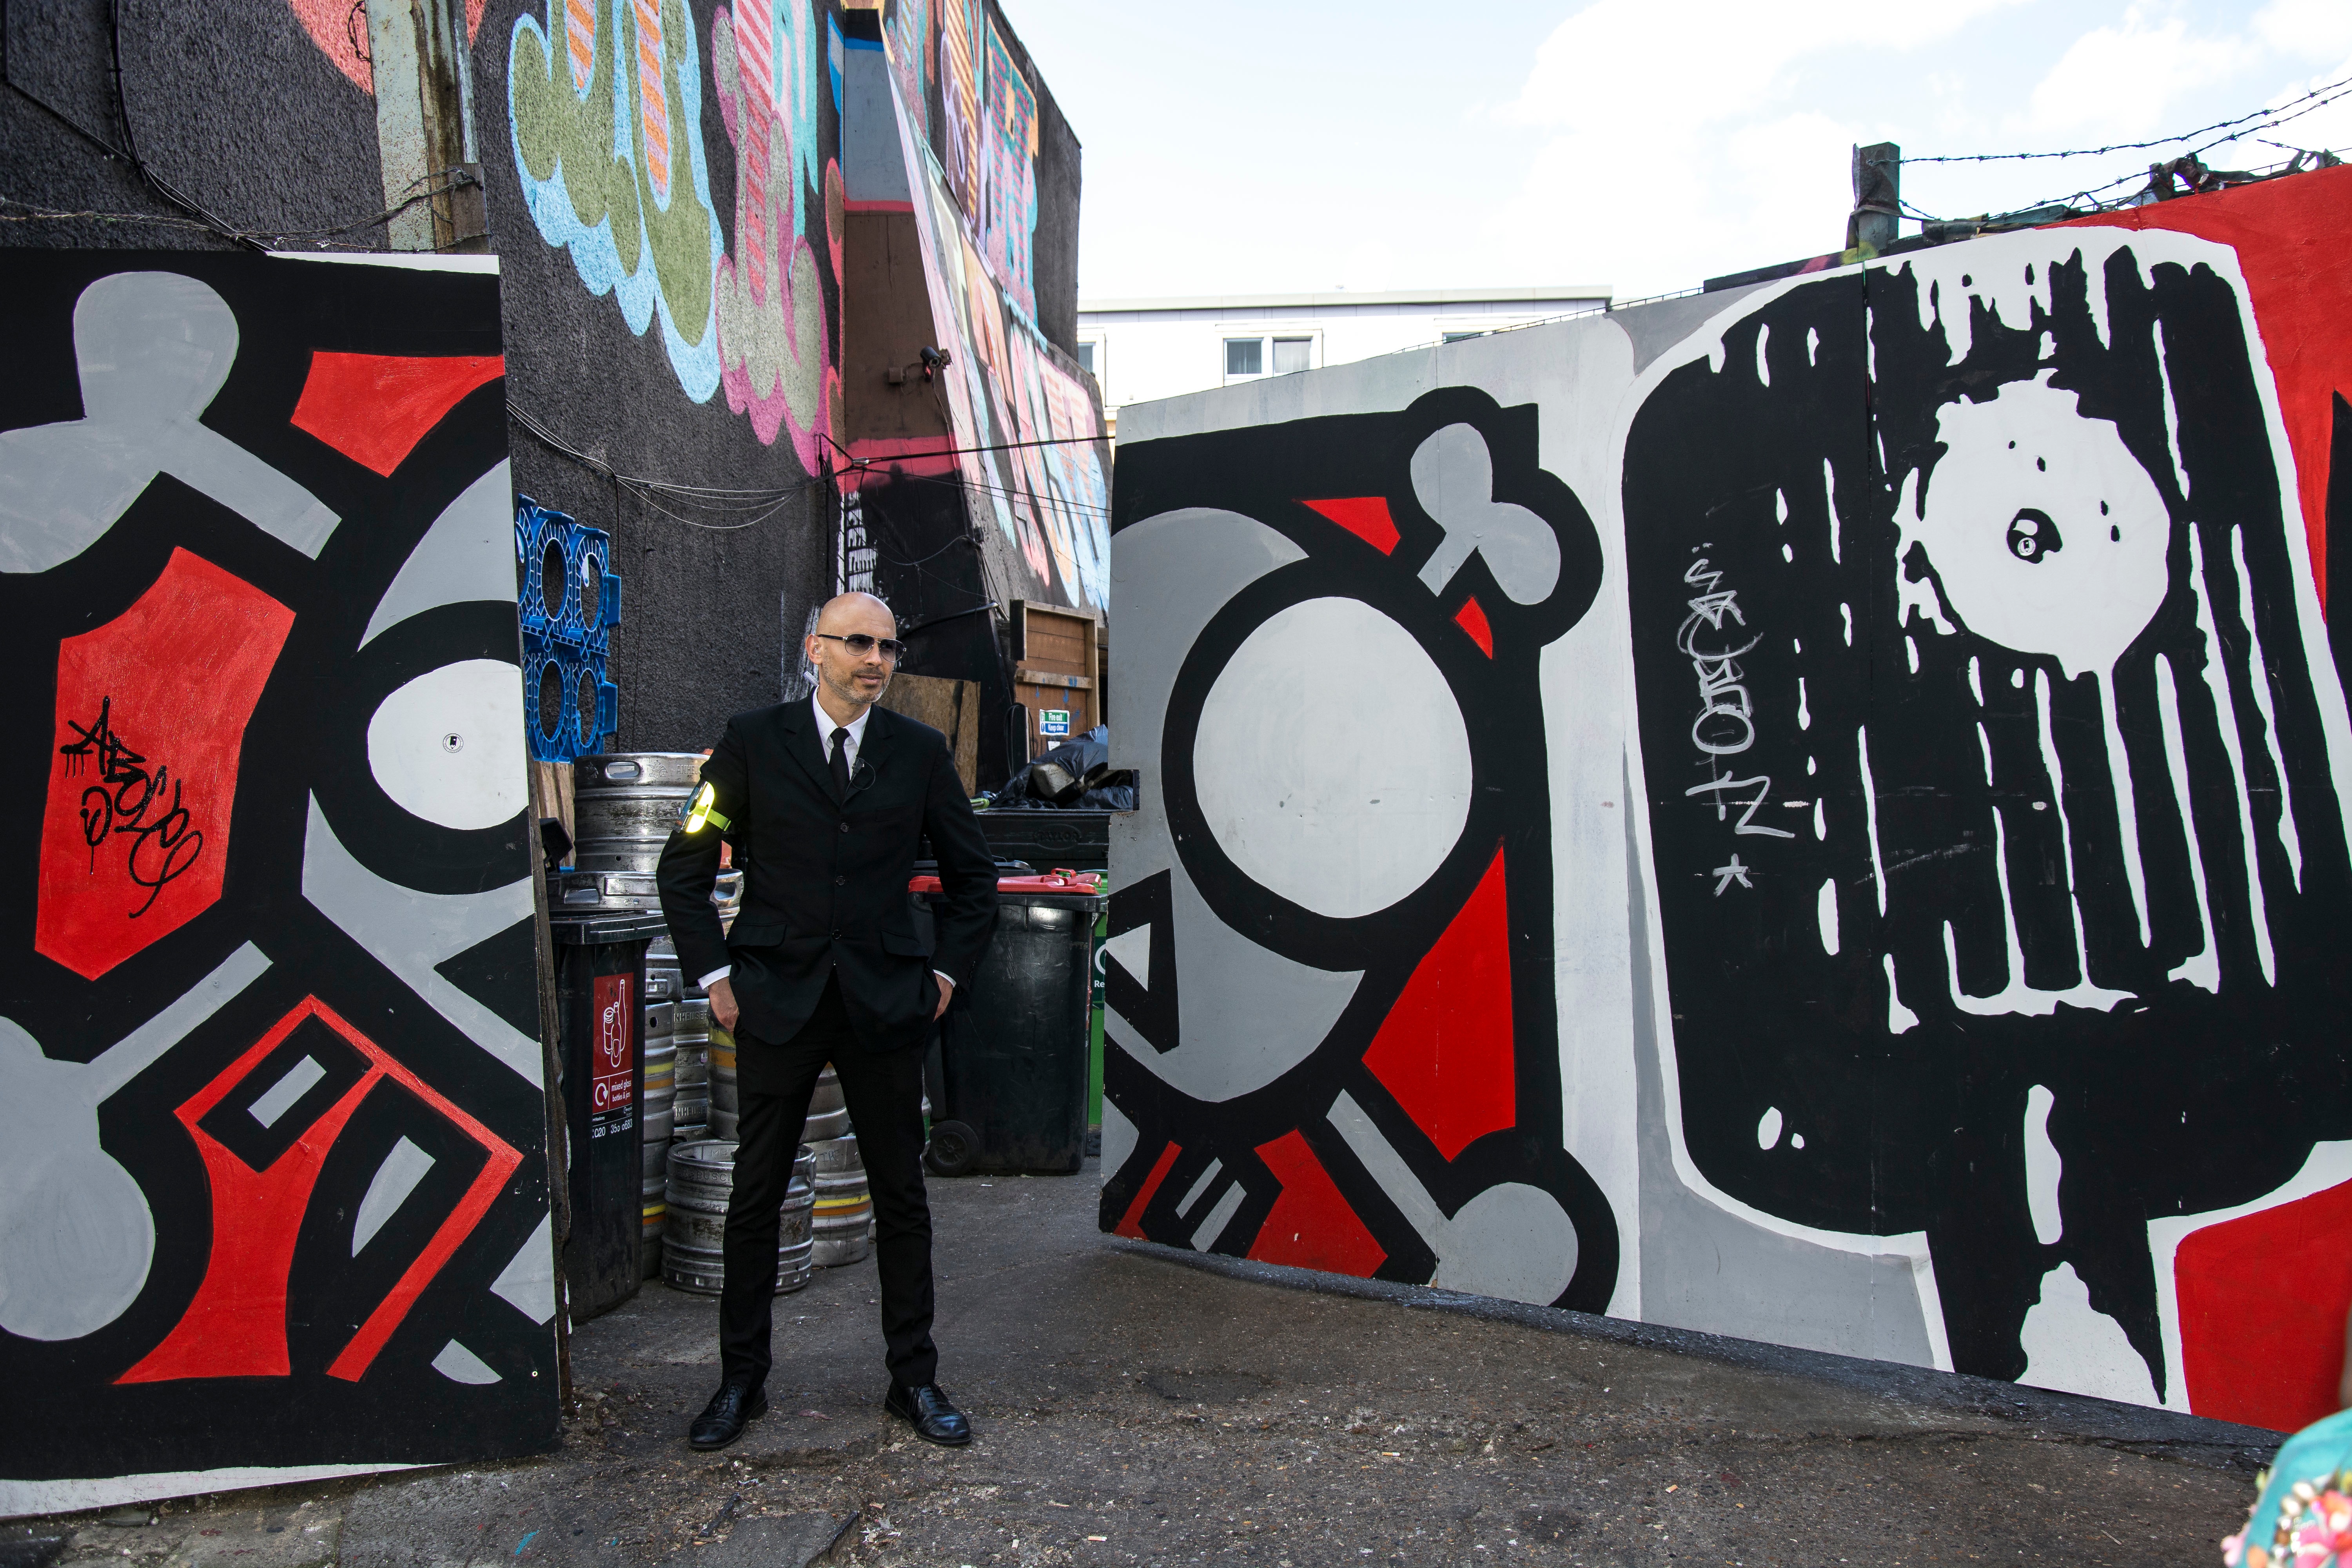
road, street, graffiti, street art, art, mural